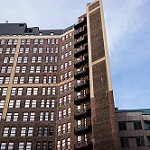
Scene: Outdoor